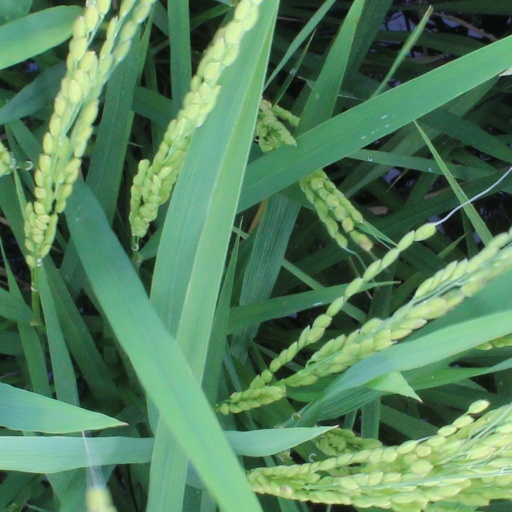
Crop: rice